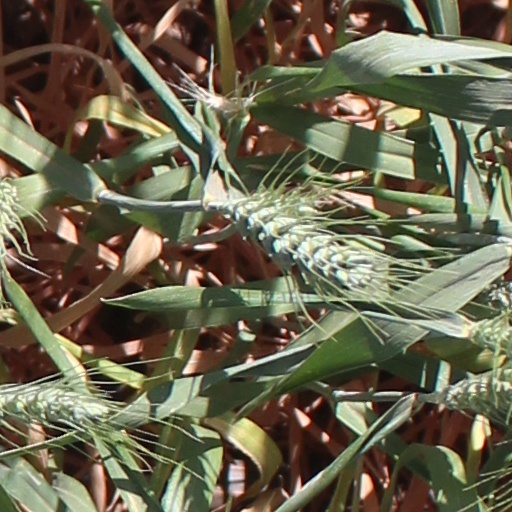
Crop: wheat